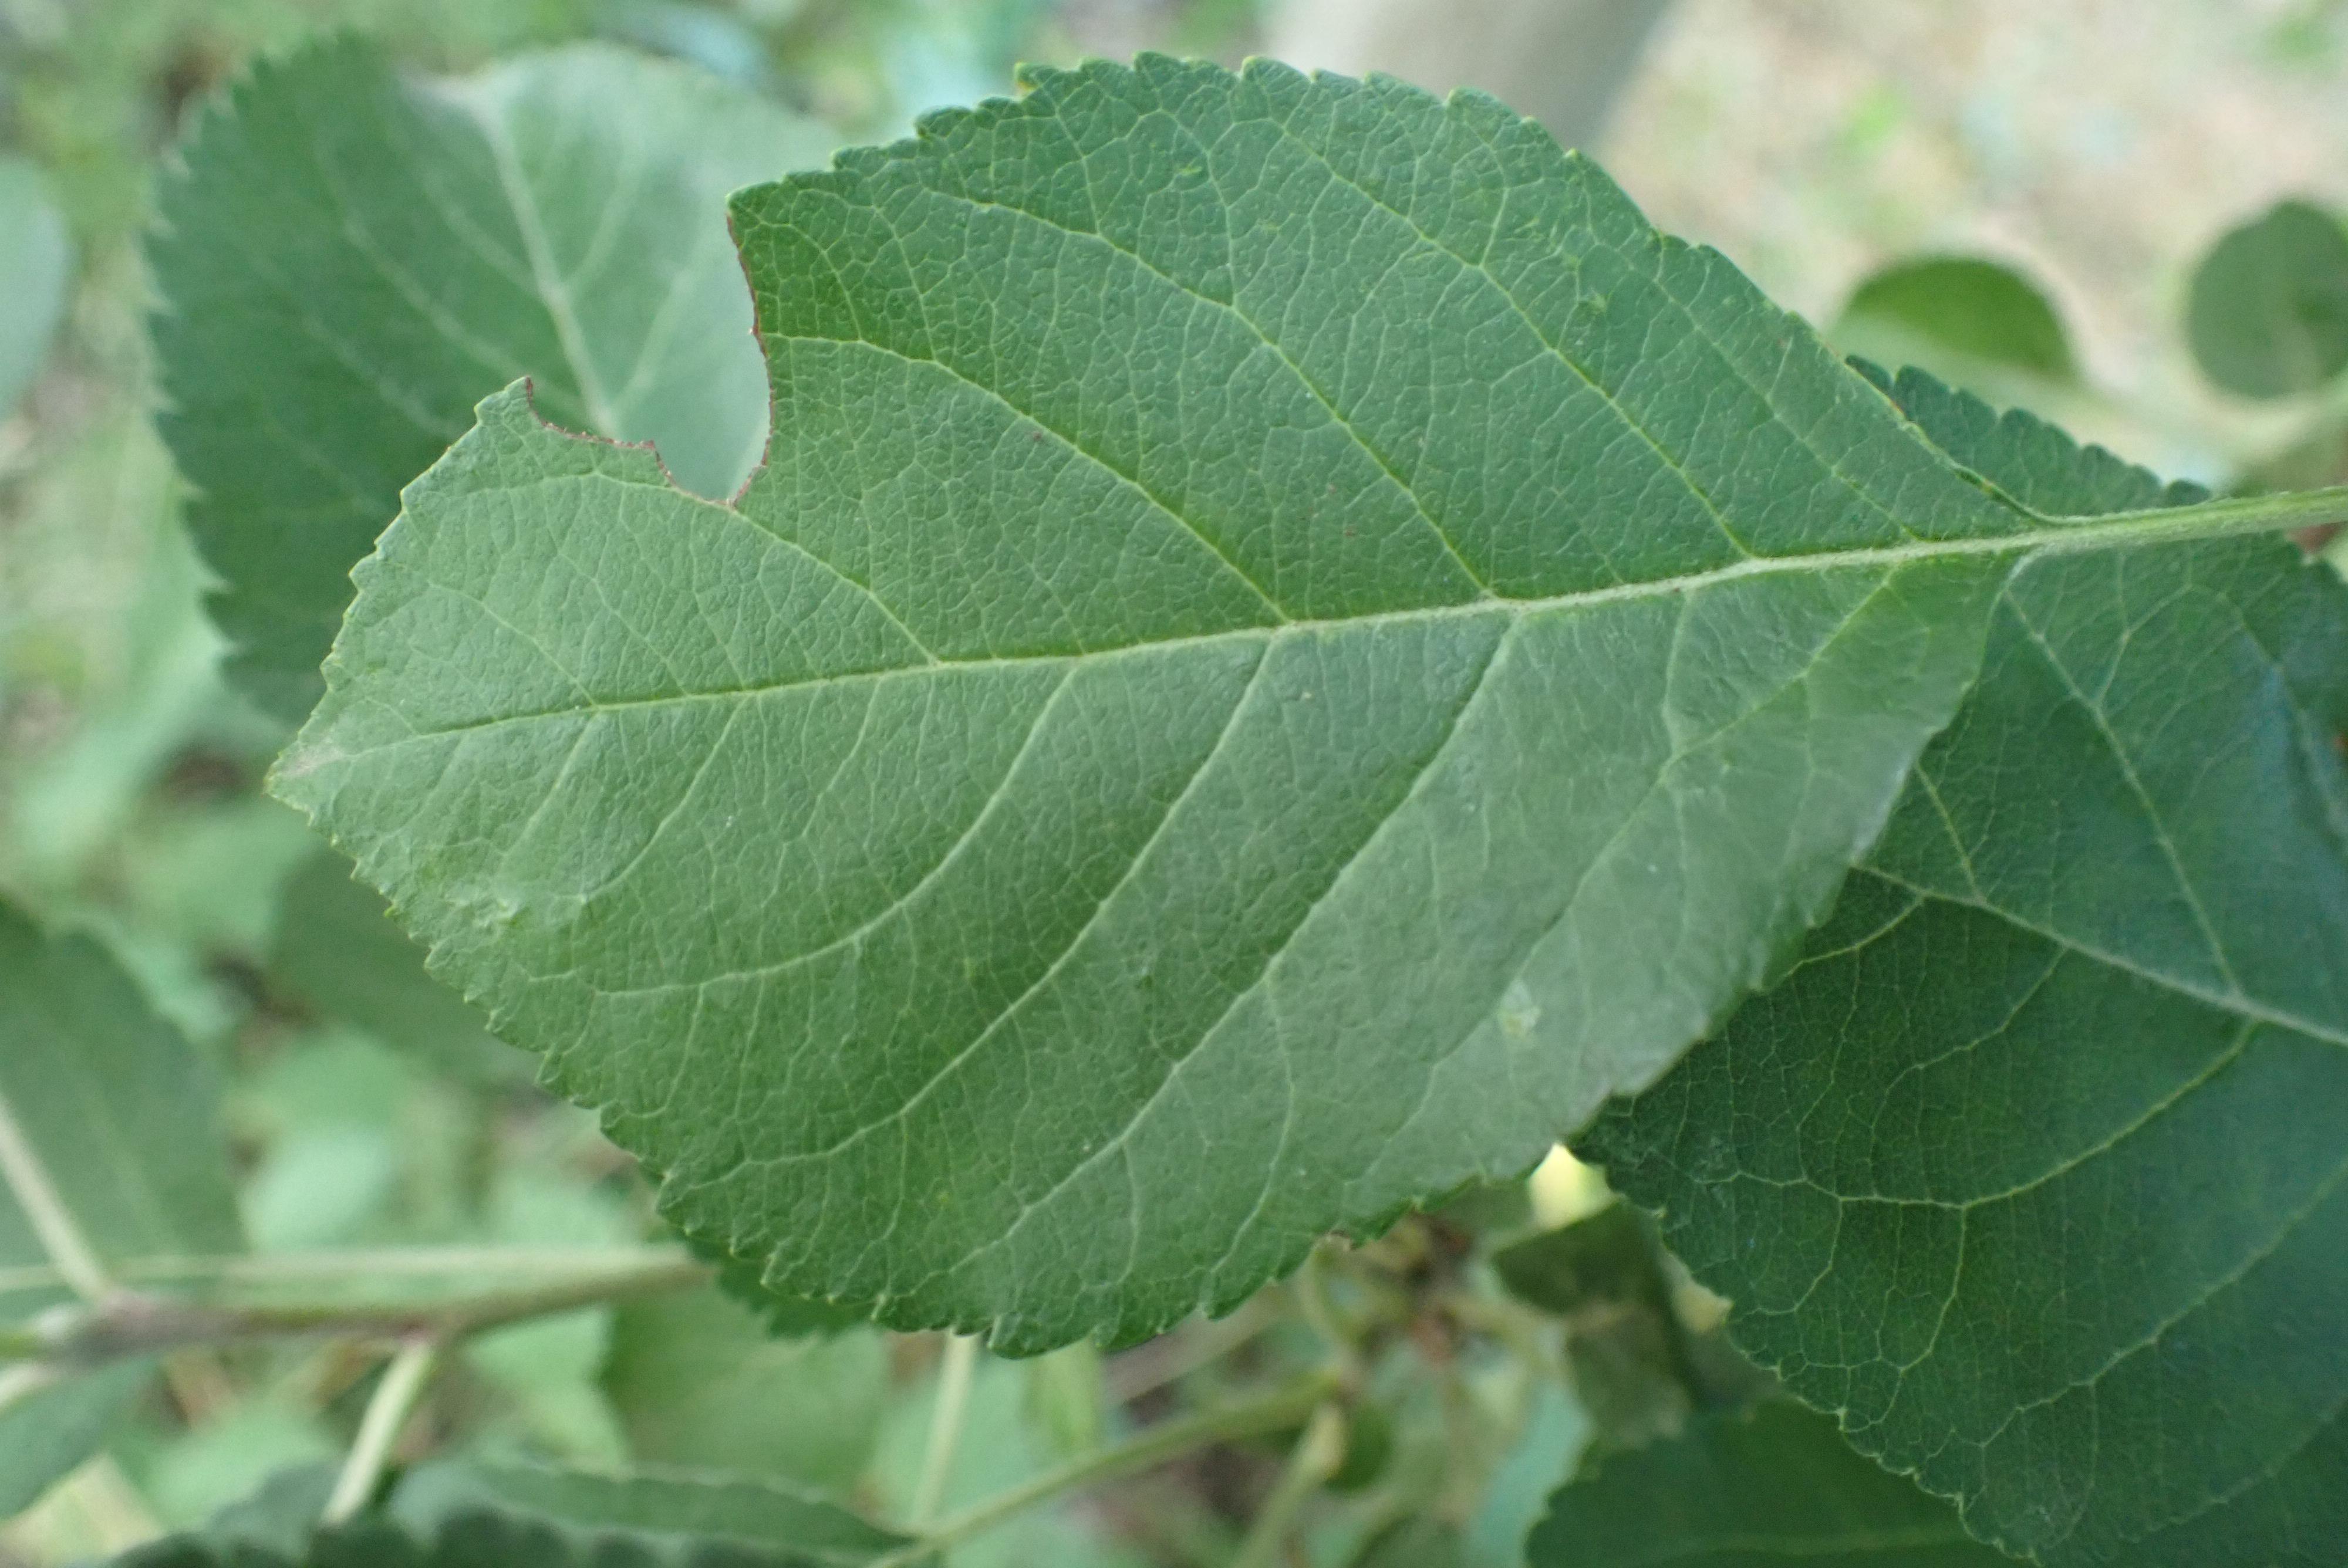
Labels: healthy